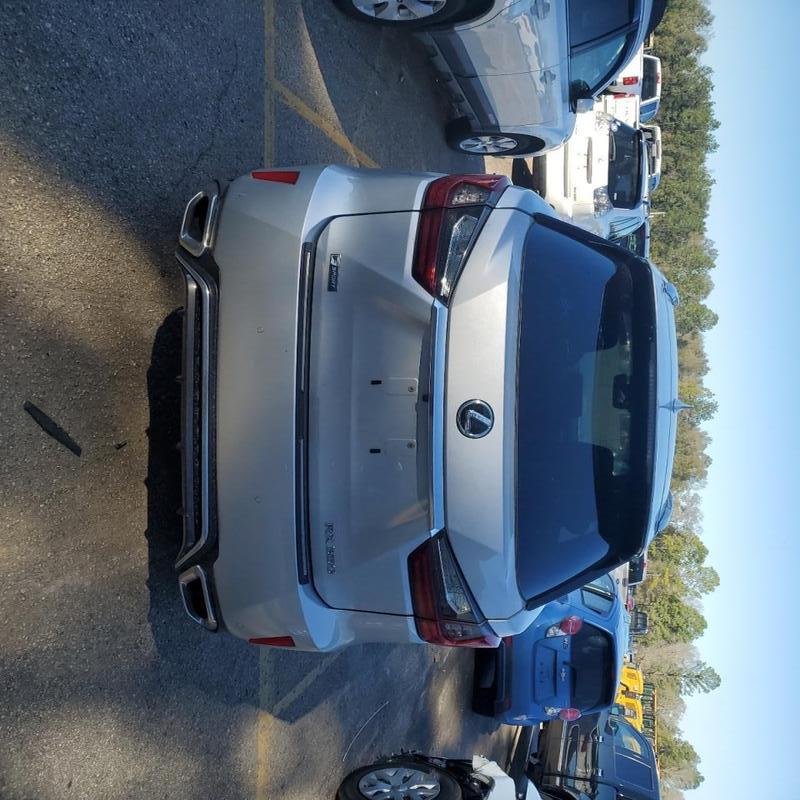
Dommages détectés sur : plaque d'immatriculation arrière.
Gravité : mineur